Cashew pie
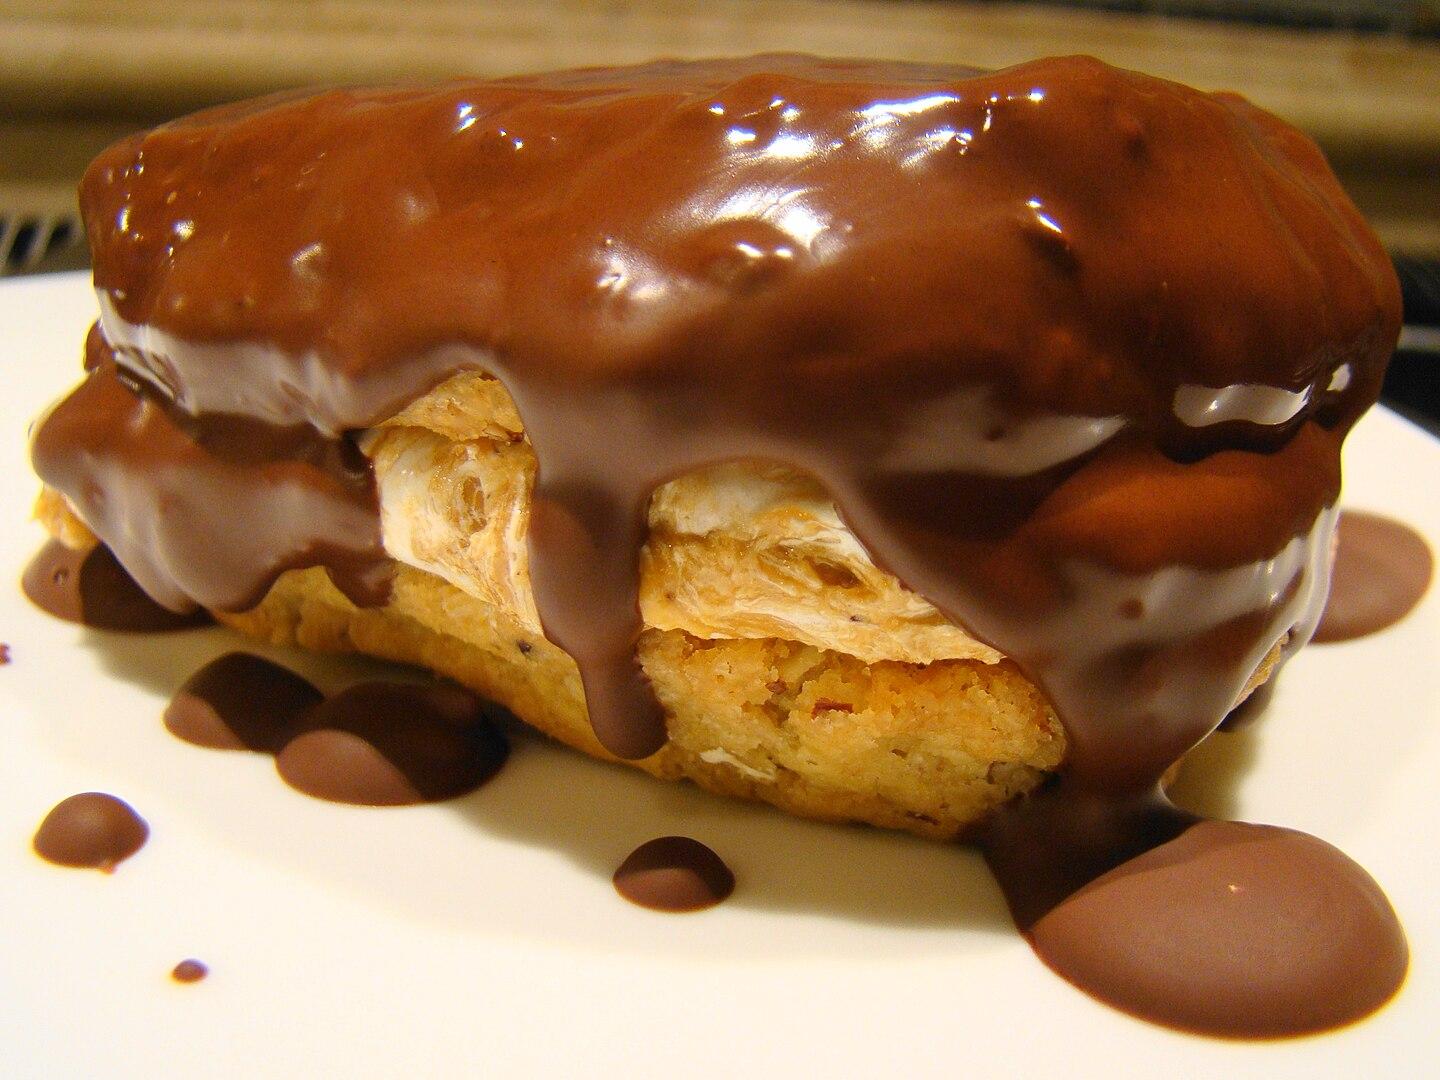
Also known as:
fa - Persian: پای بادام هندی
zh - Chinese: 腰果派
Category: pastry (dessert pie)
Cuisine: American
Associated cuisines: American
Area: United States
Countries: United States
Region: Northern America, , , ,
A pie prepared with cashews as a primary ingredient. Whole or chopped cashews may be used, or both. It may be prepared with a sweet filling base prepared with corn syrup, sugar and eggs.